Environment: real
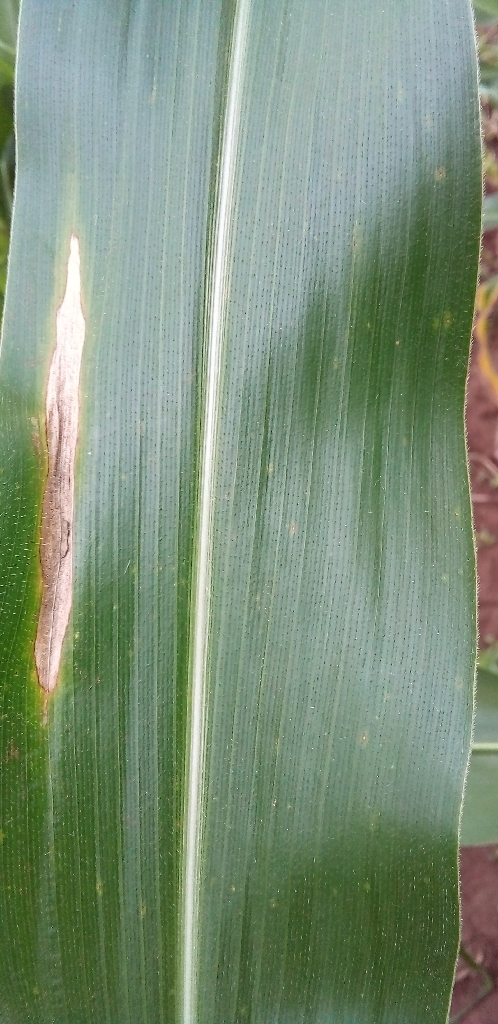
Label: northern_corn_leaf_blight